Biofuel in Sweden

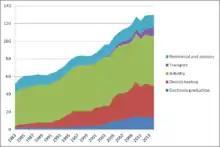
Use of biomass per sector, in Sweden, 1983–2013

The forestry sector, which uses various forms of wood, makes up 90% of the biomass in Sweden. This includes parts of trees that cannot be used for timber or paper production. Recycled wood is considered biofuel as well. The other 10% of biomass comes from waste, industry bi-products, biogas and farmable fuels.